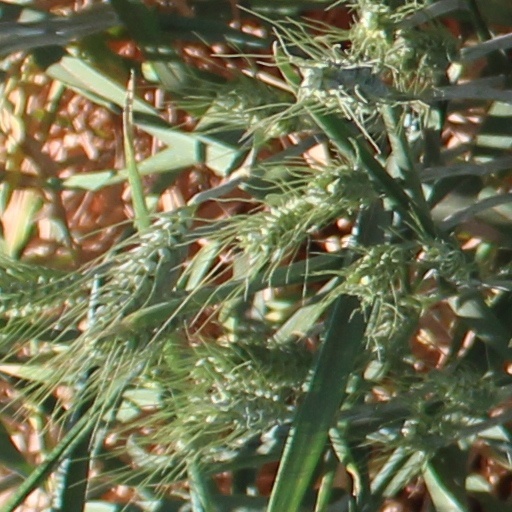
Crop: wheat